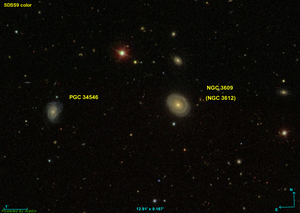
Réalisé avec Aladin et les données SDSS
NGC 3612 est une galaxie spirale située dans la constellation du Lion à environ 368 millions d'années-lumière de la Voie lactée. NGC 3612 a été découvert par l'astronome russo-américain Otto Struve en 1869.
NGC 3609 est une galaxie spirale située dans la constellation du Lion à environ 368 millions d'années-lumière de la Voie lactée. NGC 3609 a été découvert par l'astronome russo-américain Otto Struve en 1869.